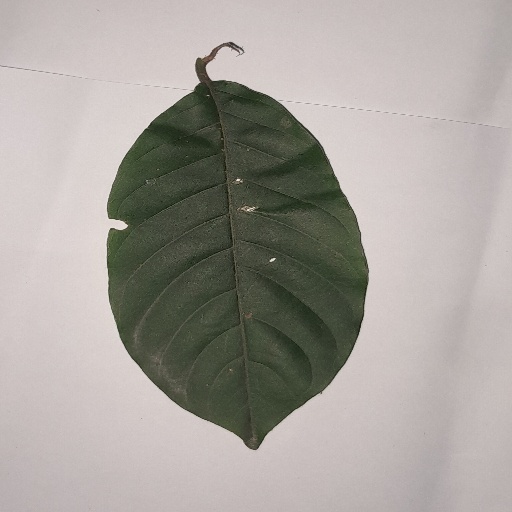
Species: HariTaki
Leaf condition: Shot Hole